Deregulation of the Texas electricity market

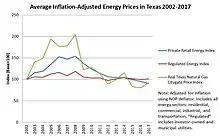
Texas real electricity prices and natural gas prices 2002-2018

Although a desired effect of competition is to lower electricity rates, the residential rate for electricity increased seven times in the four years after deregulation. Nationwide data from the U.S. Energy Information Administration shows that Texas's electric prices did rise above the national average immediately after deregulation from 2003 to 2009, but from 2010 to 2015, prices dropped significantly below the national average price, with a total cost of $0.0863 per kWh in Texas in 2015 vs. $0.1042 nationally, or 17 percent lower in Texas. Between 2002 and 2014 the total cost to Texas consumers is estimated to be $24 billion, an average of $5,100 per household more than comparable markets under state regulation.